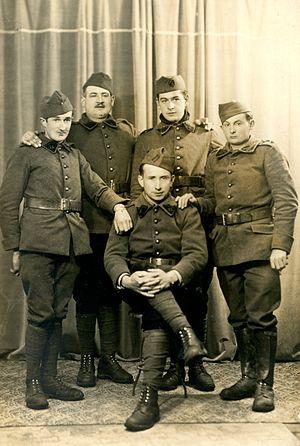
Soldats du 11ème régiment du génie en 1939 1940
Le 11ᵉ régiment du génie est un régiment du génie militaire de l'armée française.